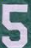
Number: 5